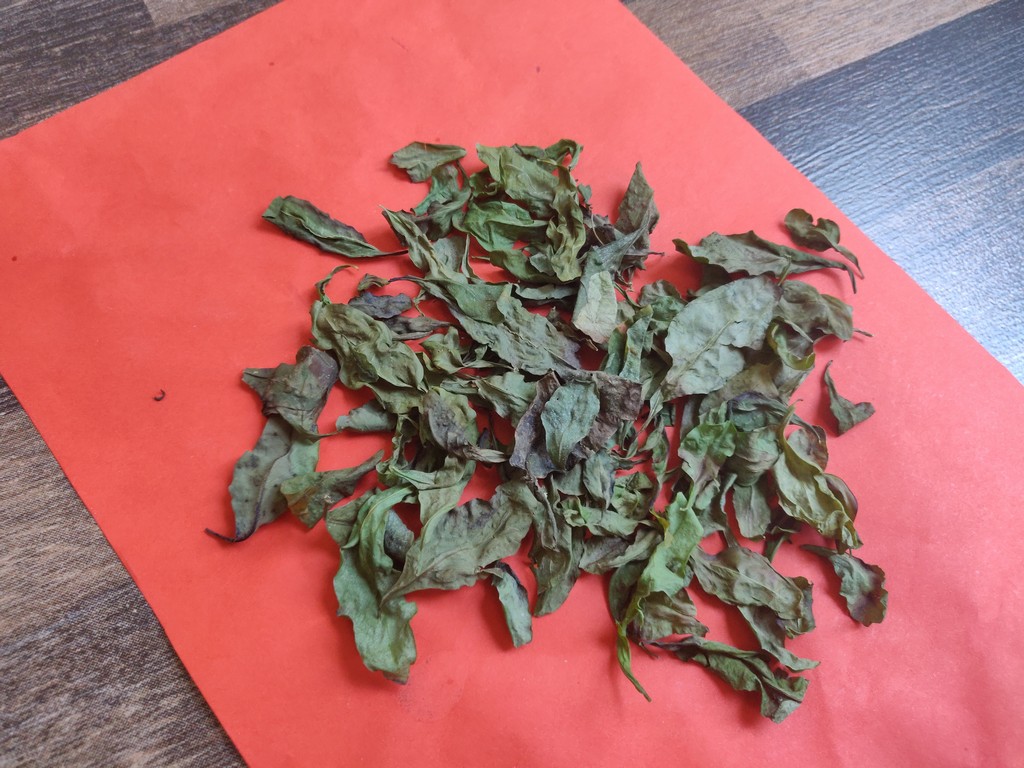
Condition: Dried
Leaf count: multiple
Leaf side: unknown